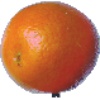
Label: Tangelo 1